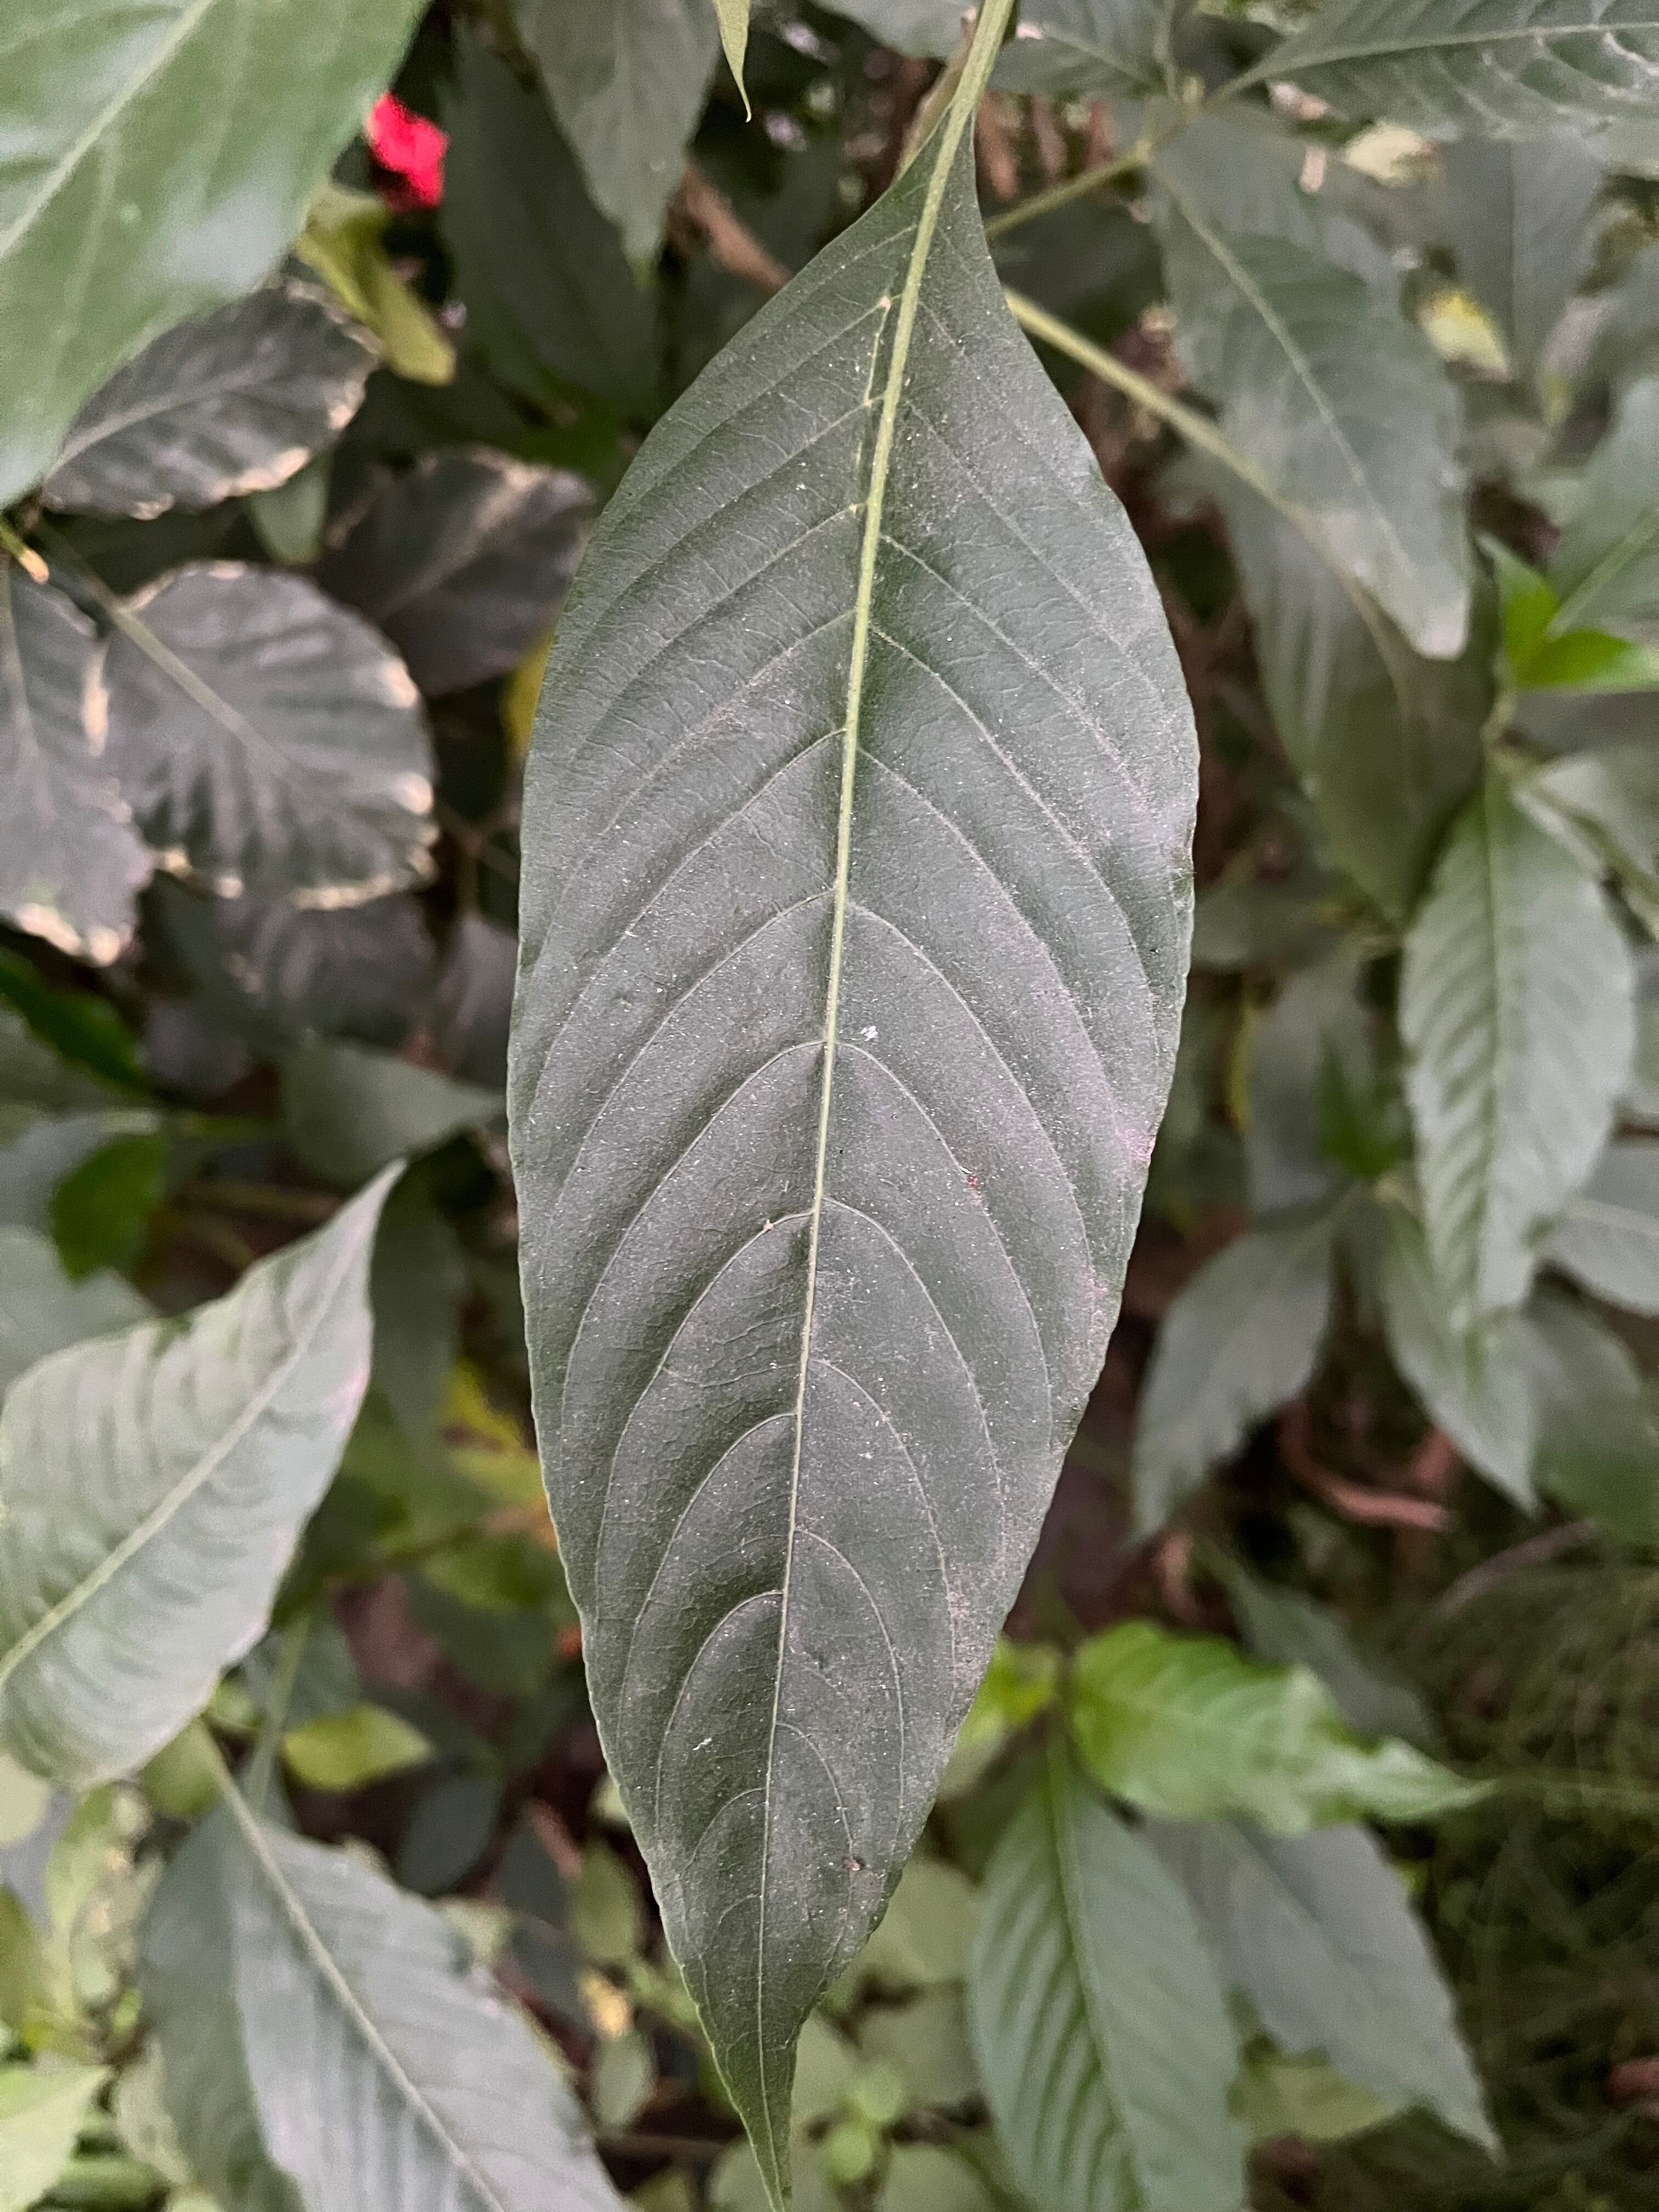
Plant species: justicia-adhatoda